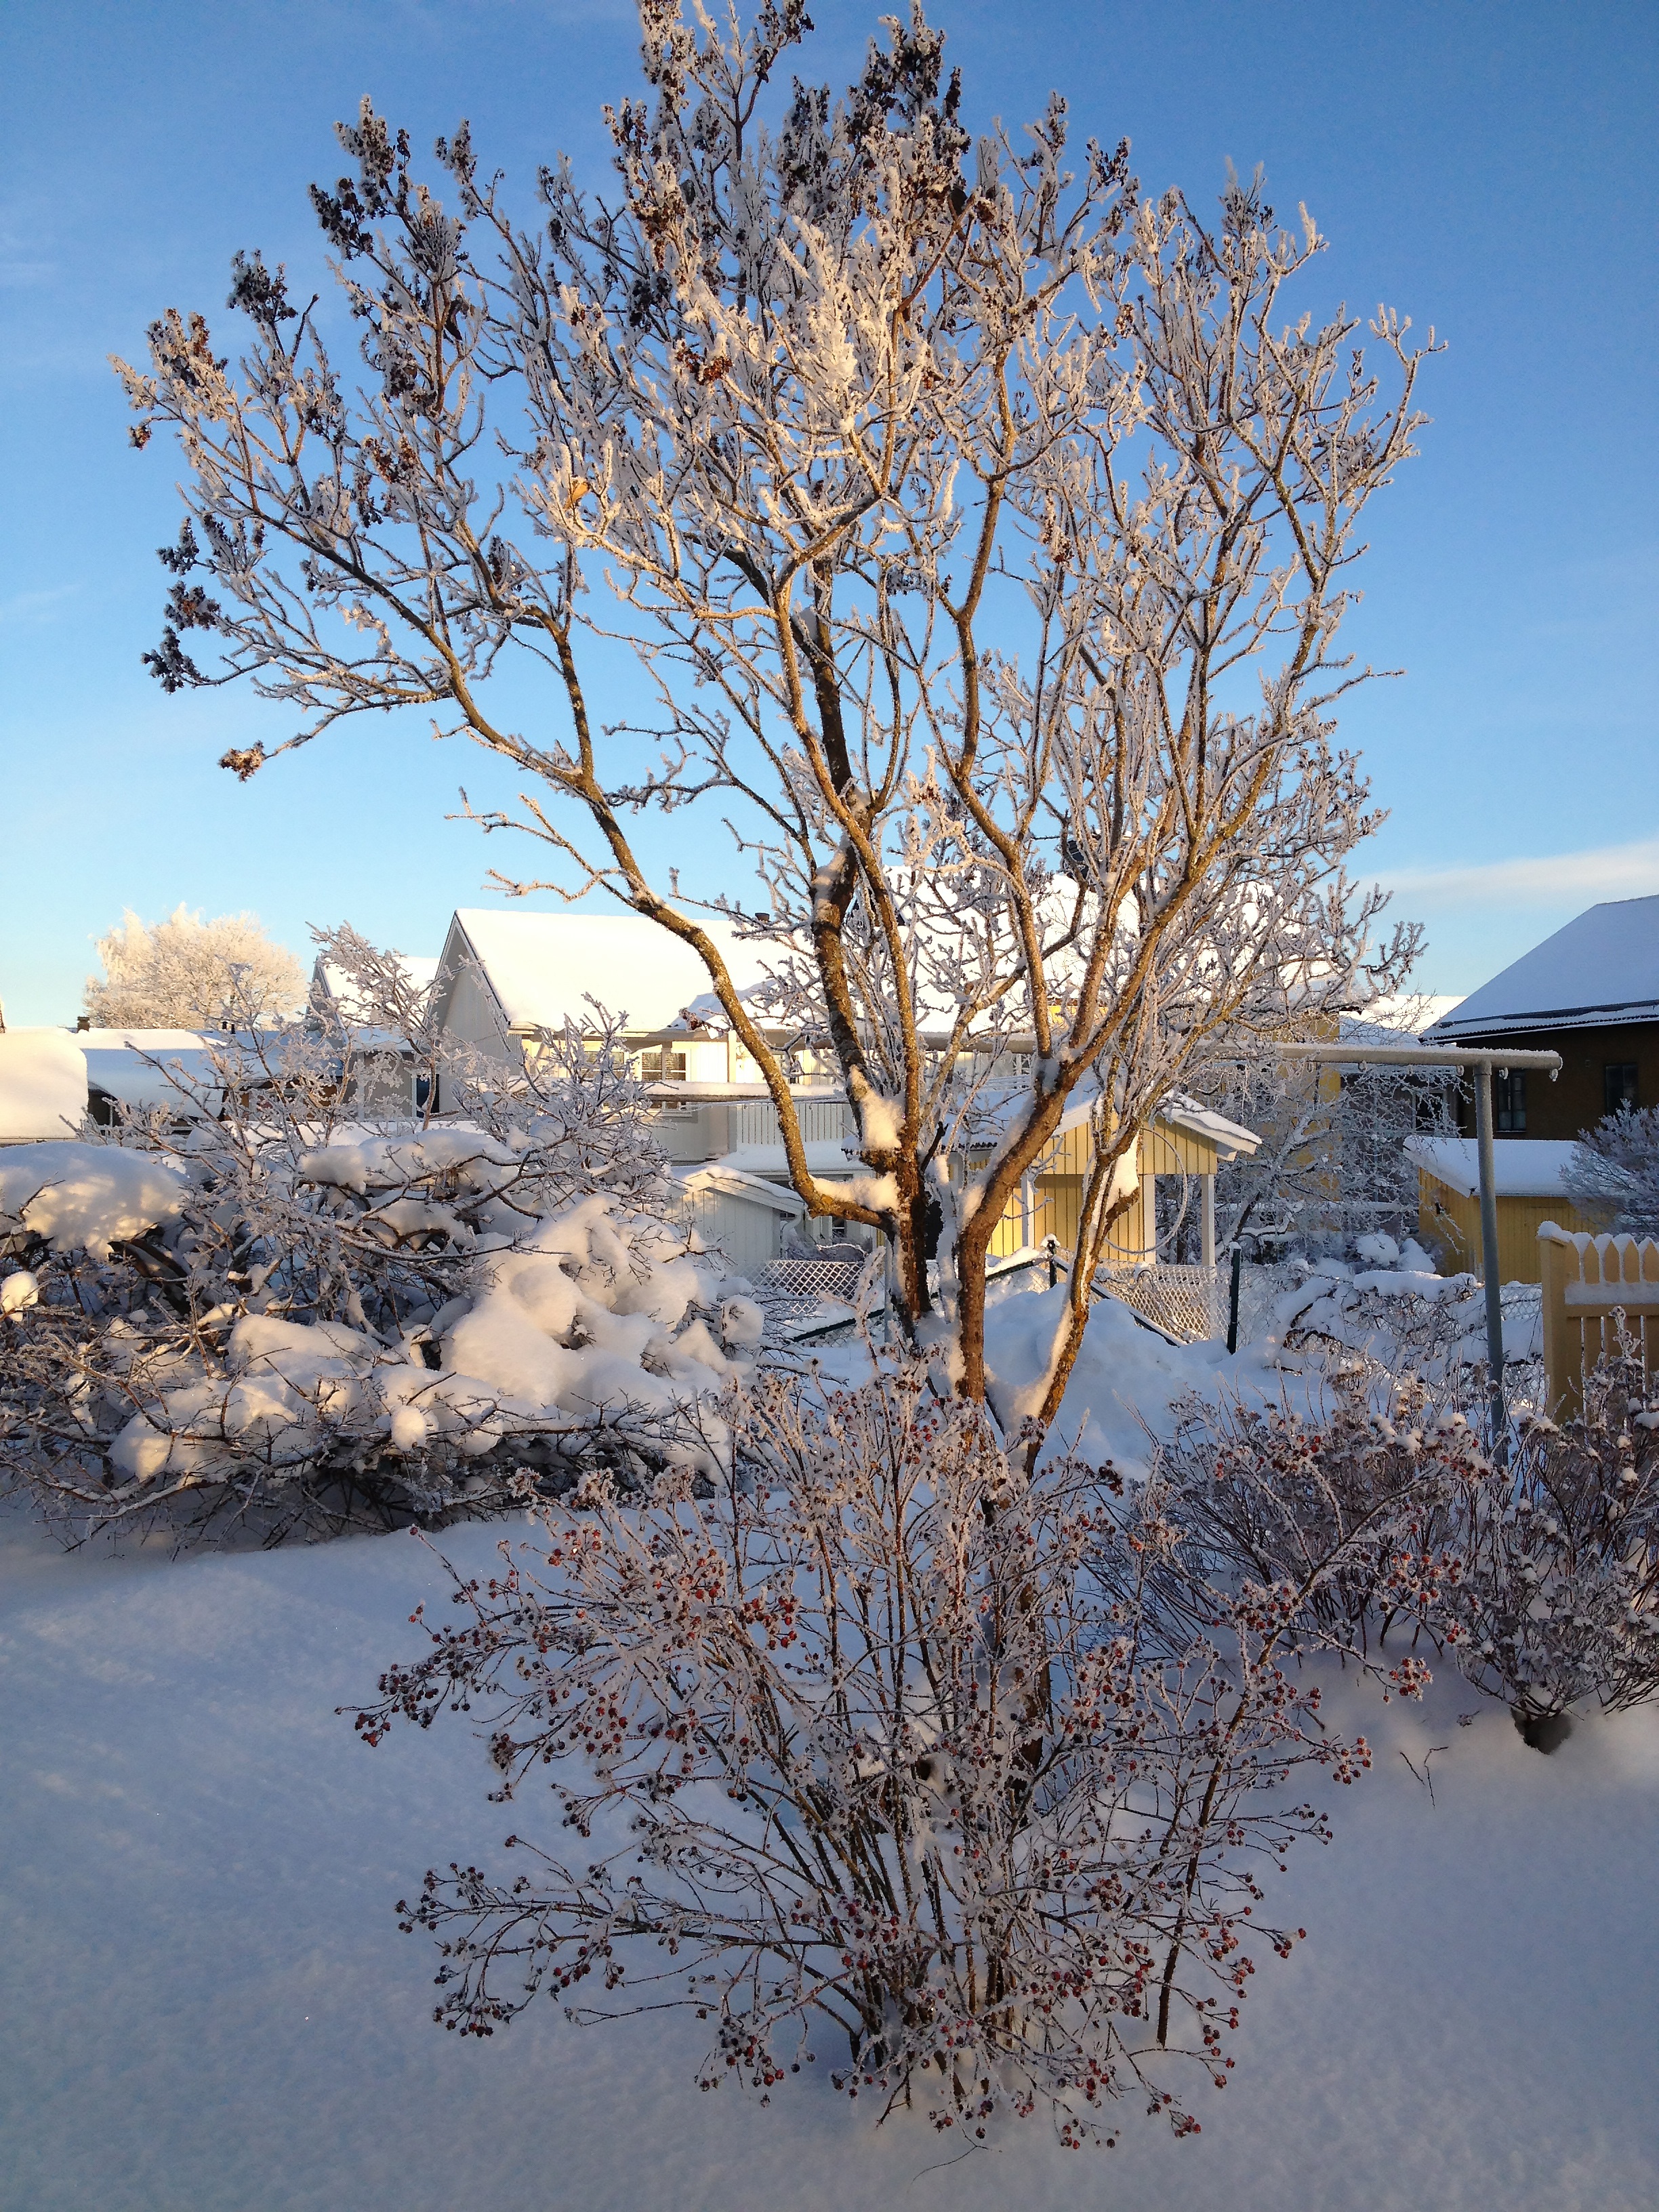
landscape, tree, branch, blossom, snow, cold, winter, plant, white, flower, frost, bush, ice, spring, weather, snowy, season, sweden, syren, freezing, uppsala, woody plant